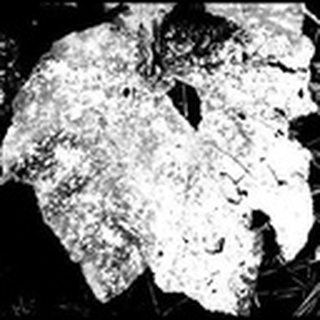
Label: cotton_powdery_mildew